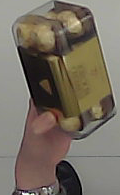
Product: rocher_chocolate